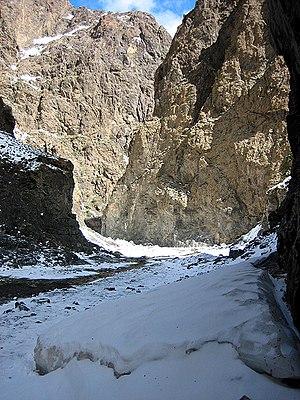
Yolyn Am est une gorge étroite et profonde, située dans le massif Gurvan Saikhan Uul et le parc national de Gobi Gurvansaikhan, dans le sud de la Mongolie.